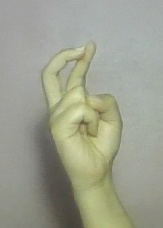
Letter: zay